Frank S. Reasoner

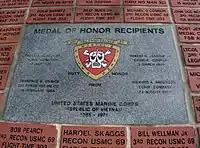
3rd Reconnaissance Medal of Honor Monument at Ocala, Florida Memorial Park

Reasoner was promoted to first lieutenant in December, and completed Officers Basic School at Marine Corps Schools, Quantico, Virginia, in January 1963. He then embarked for a three-year tour of duty with the Fleet Marine Force in the Pacific area. During his entire overseas tour, he served with the 3rd Reconnaissance Battalion. Assigned initially to the 1st Marine Brigade, at Kāne'ohe Bay, Hawaii, he served with Company B, 3rd Reconnaissance Battalion, 4th Marines, and moved with his organization to Vietnam in April 1965. On 20 June 1965, he was designated Commanding Officer, Company A, 3rd Reconnaissance Battalion, 3rd Marine Division (Reinforced).